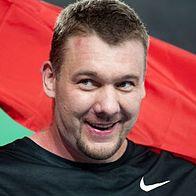
Age: 34